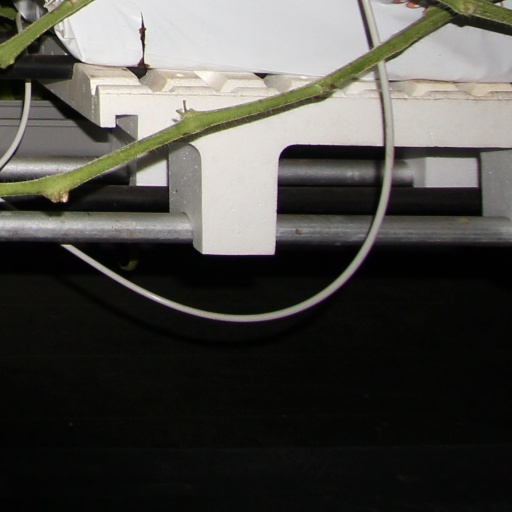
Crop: tomato